Fanny Crosby

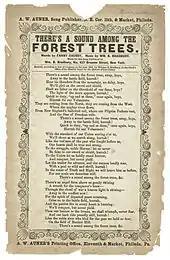
"A Sound Among the Forest Trees" (1864)

During the American Civil War, according to Edith Blumhofer, Crosby "vented patriotism in verse," and it evoked "an outpouring of songs—some haunting, some mournful, some militaristic, a few even gory", but "her texts testified to her clear moral sense about the issues that fomented in the war years." She wrote many poems supporting the Union cause, including "Dixie for the Union" (1861), written before the outbreak of hostilities to the tune of Dixie (the tune adopted later by the Confederate States of America as a patriotic anthem). The first of the five stanzas is: